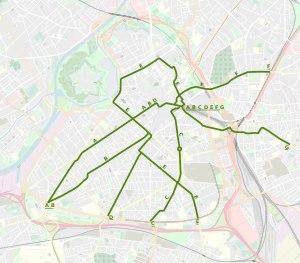
Le tramway de Lille est un ancien réseau de tramway en service entre 1874 et 1966 dans la ville de Lille et sa banlieue, dans le département français du Nord en région Hauts-de-France.